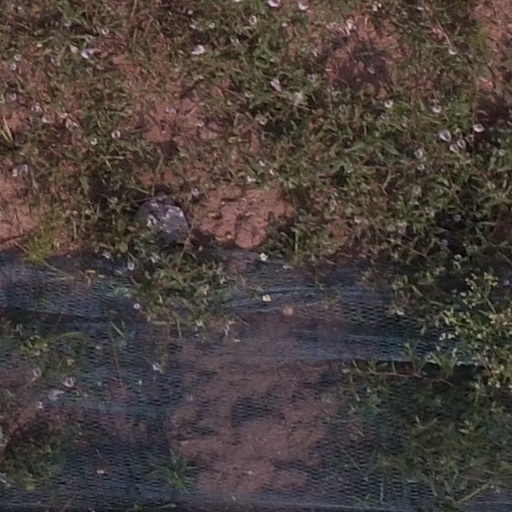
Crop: maize; corn